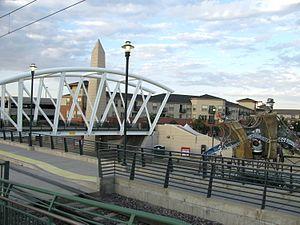
Englewood est une ville américaine du comté d'Arapahoe dans l'État du Colorado, située dans l'aire métropolitaine de Denver. Selon le recensement de 2010, sa population est de 30 255 habitants.